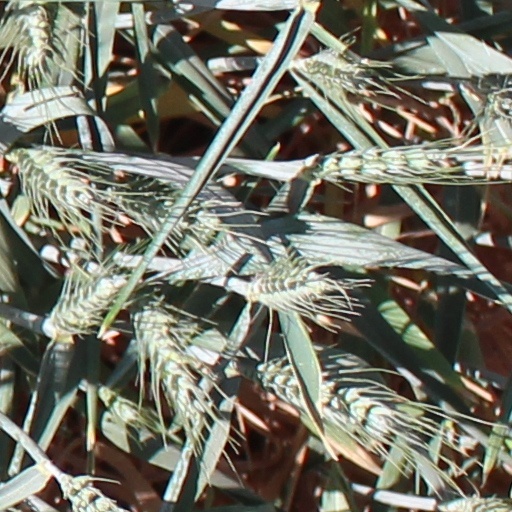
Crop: wheat